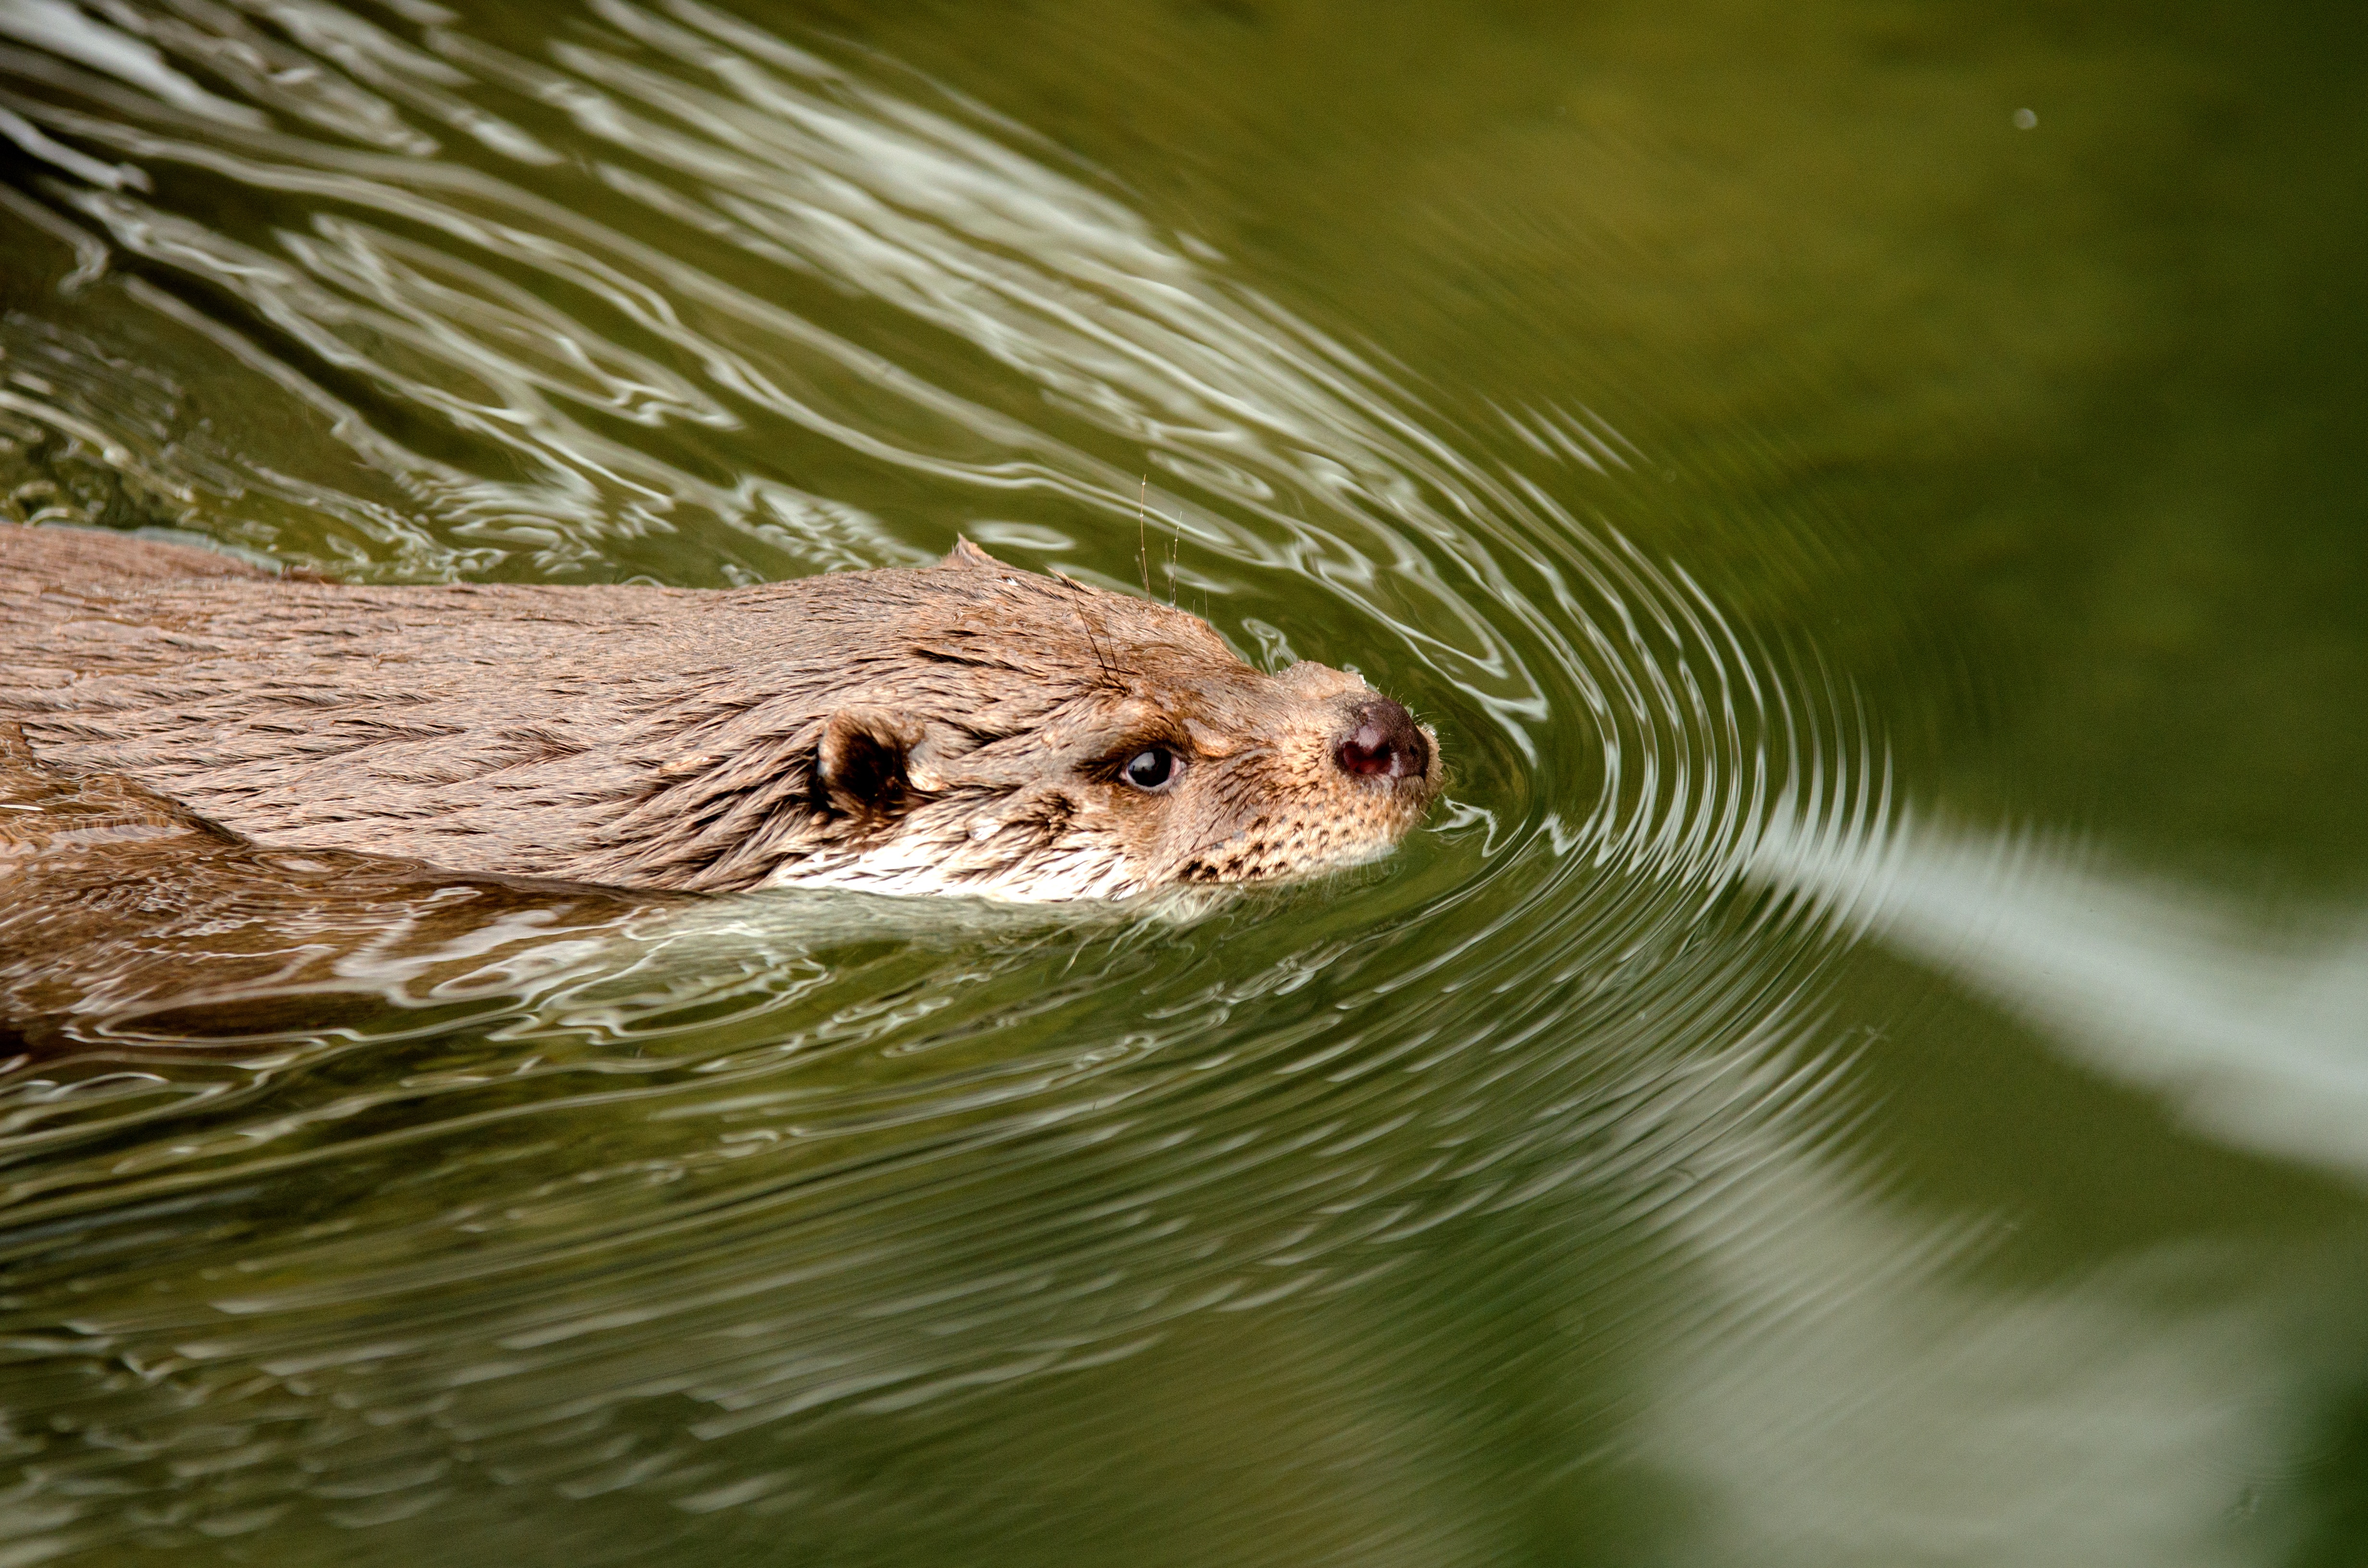
water, grass, wave, wet, wildlife, swim, zoo, fur, glide, mammal, rodent, fauna, whiskers, bank, snout, beaver, otter, ecosystem, muskrat, organism, mustelidae